Lake Placid Winter Olympic Museum

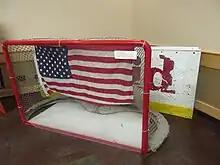
Goal occupied by Jim Craig during the Miracle on Ice during the 1980 Winter Olympics.

The museum, which was opened by New York State in 1994, is located within the Olympic Center. Its collection includes the "Fram III" bobsled from the 1932 Olympic Games which had been missing for more than sixty years prior to being donated to the museum, the skates used by Jack Shea in the same games, as well as memorabilia from the 1980 Miracle on Ice hockey team. The museum also hosted the Olympic torch when it traveled the United States prior to the 2002 Olympic Games in Salt Lake City. In addition to hosting the Lake Placid film forum, the museum's collection also provided materials for the 2004 movie "Miracle", which focused on the 1980 hockey team.